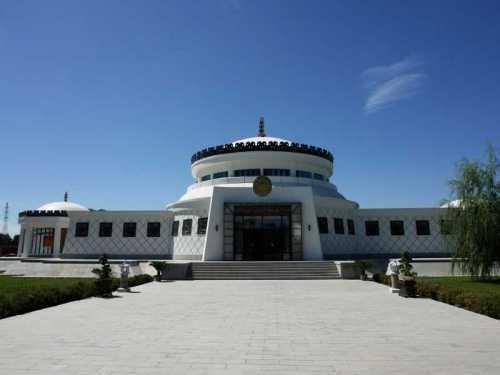
地标名称：昭君博物院
所在城市：呼和浩特市·玉泉区